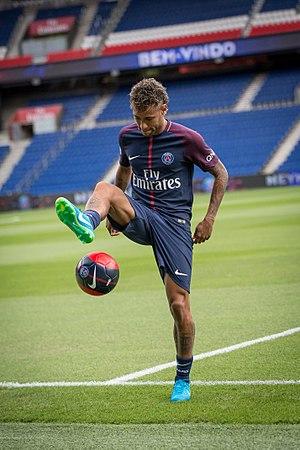
Neymar da Silva Santos Júnior dit Neymar Jr., plus couramment appelé Neymar, né le 5 février 1992 à Mogi das Cruzes, est un footballeur international brésilien évoluant au poste d'attaquant au Paris Saint-Germain, et pour l'équipe nationale du Brésil, dont il est le capitaine depuis 2014.